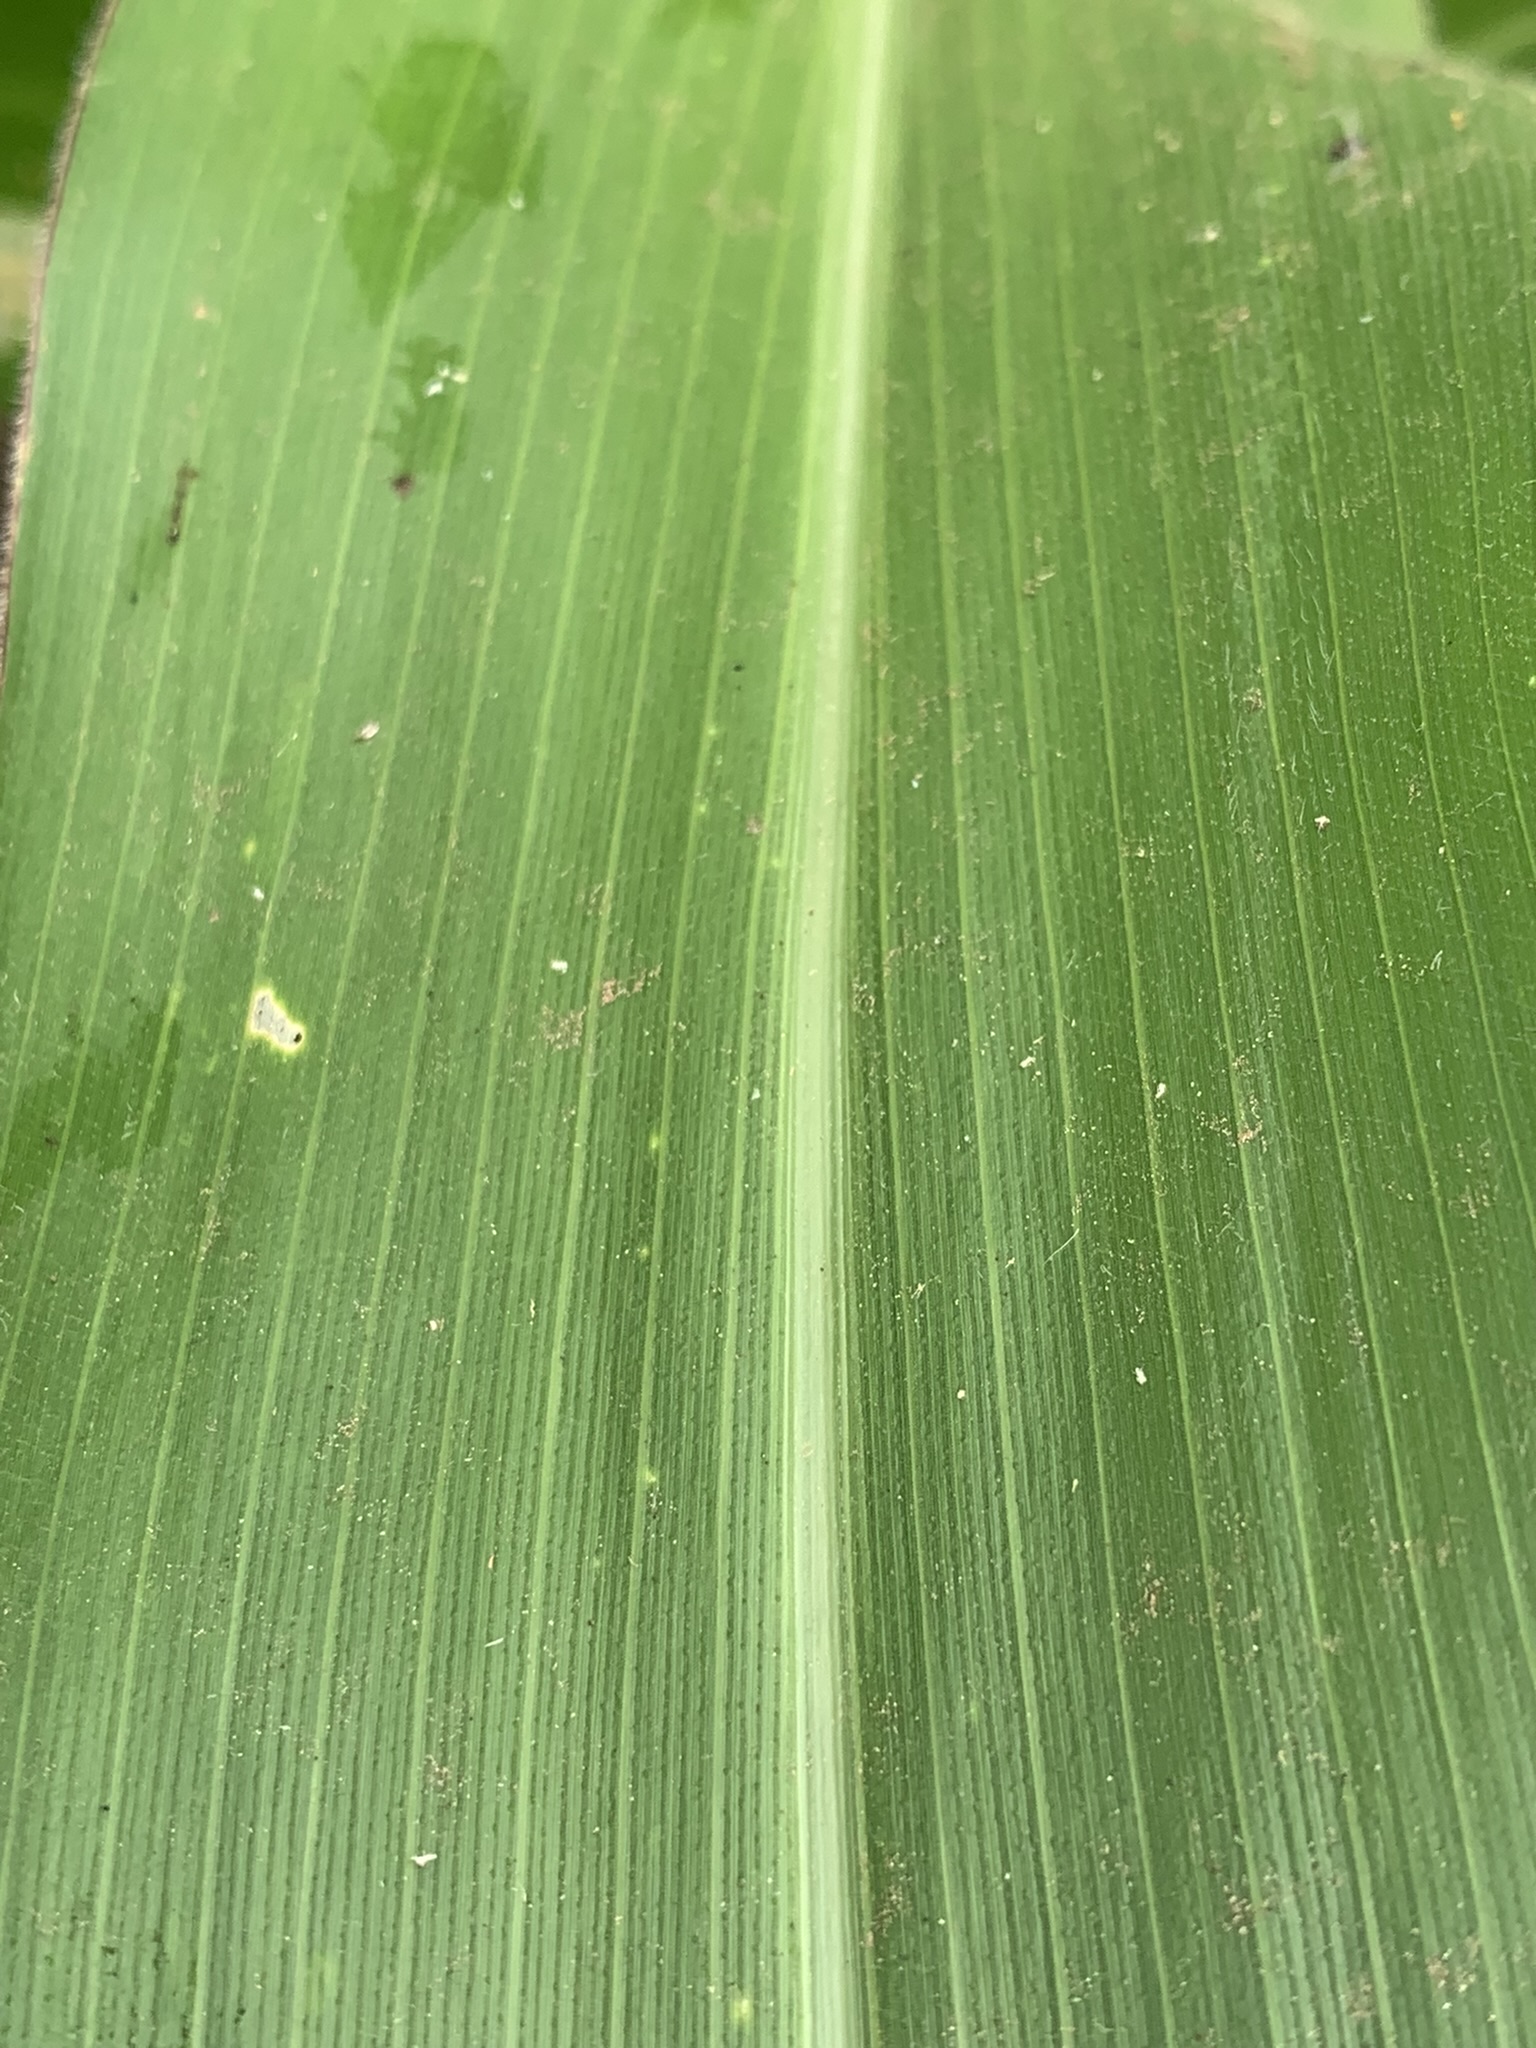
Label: Healthy